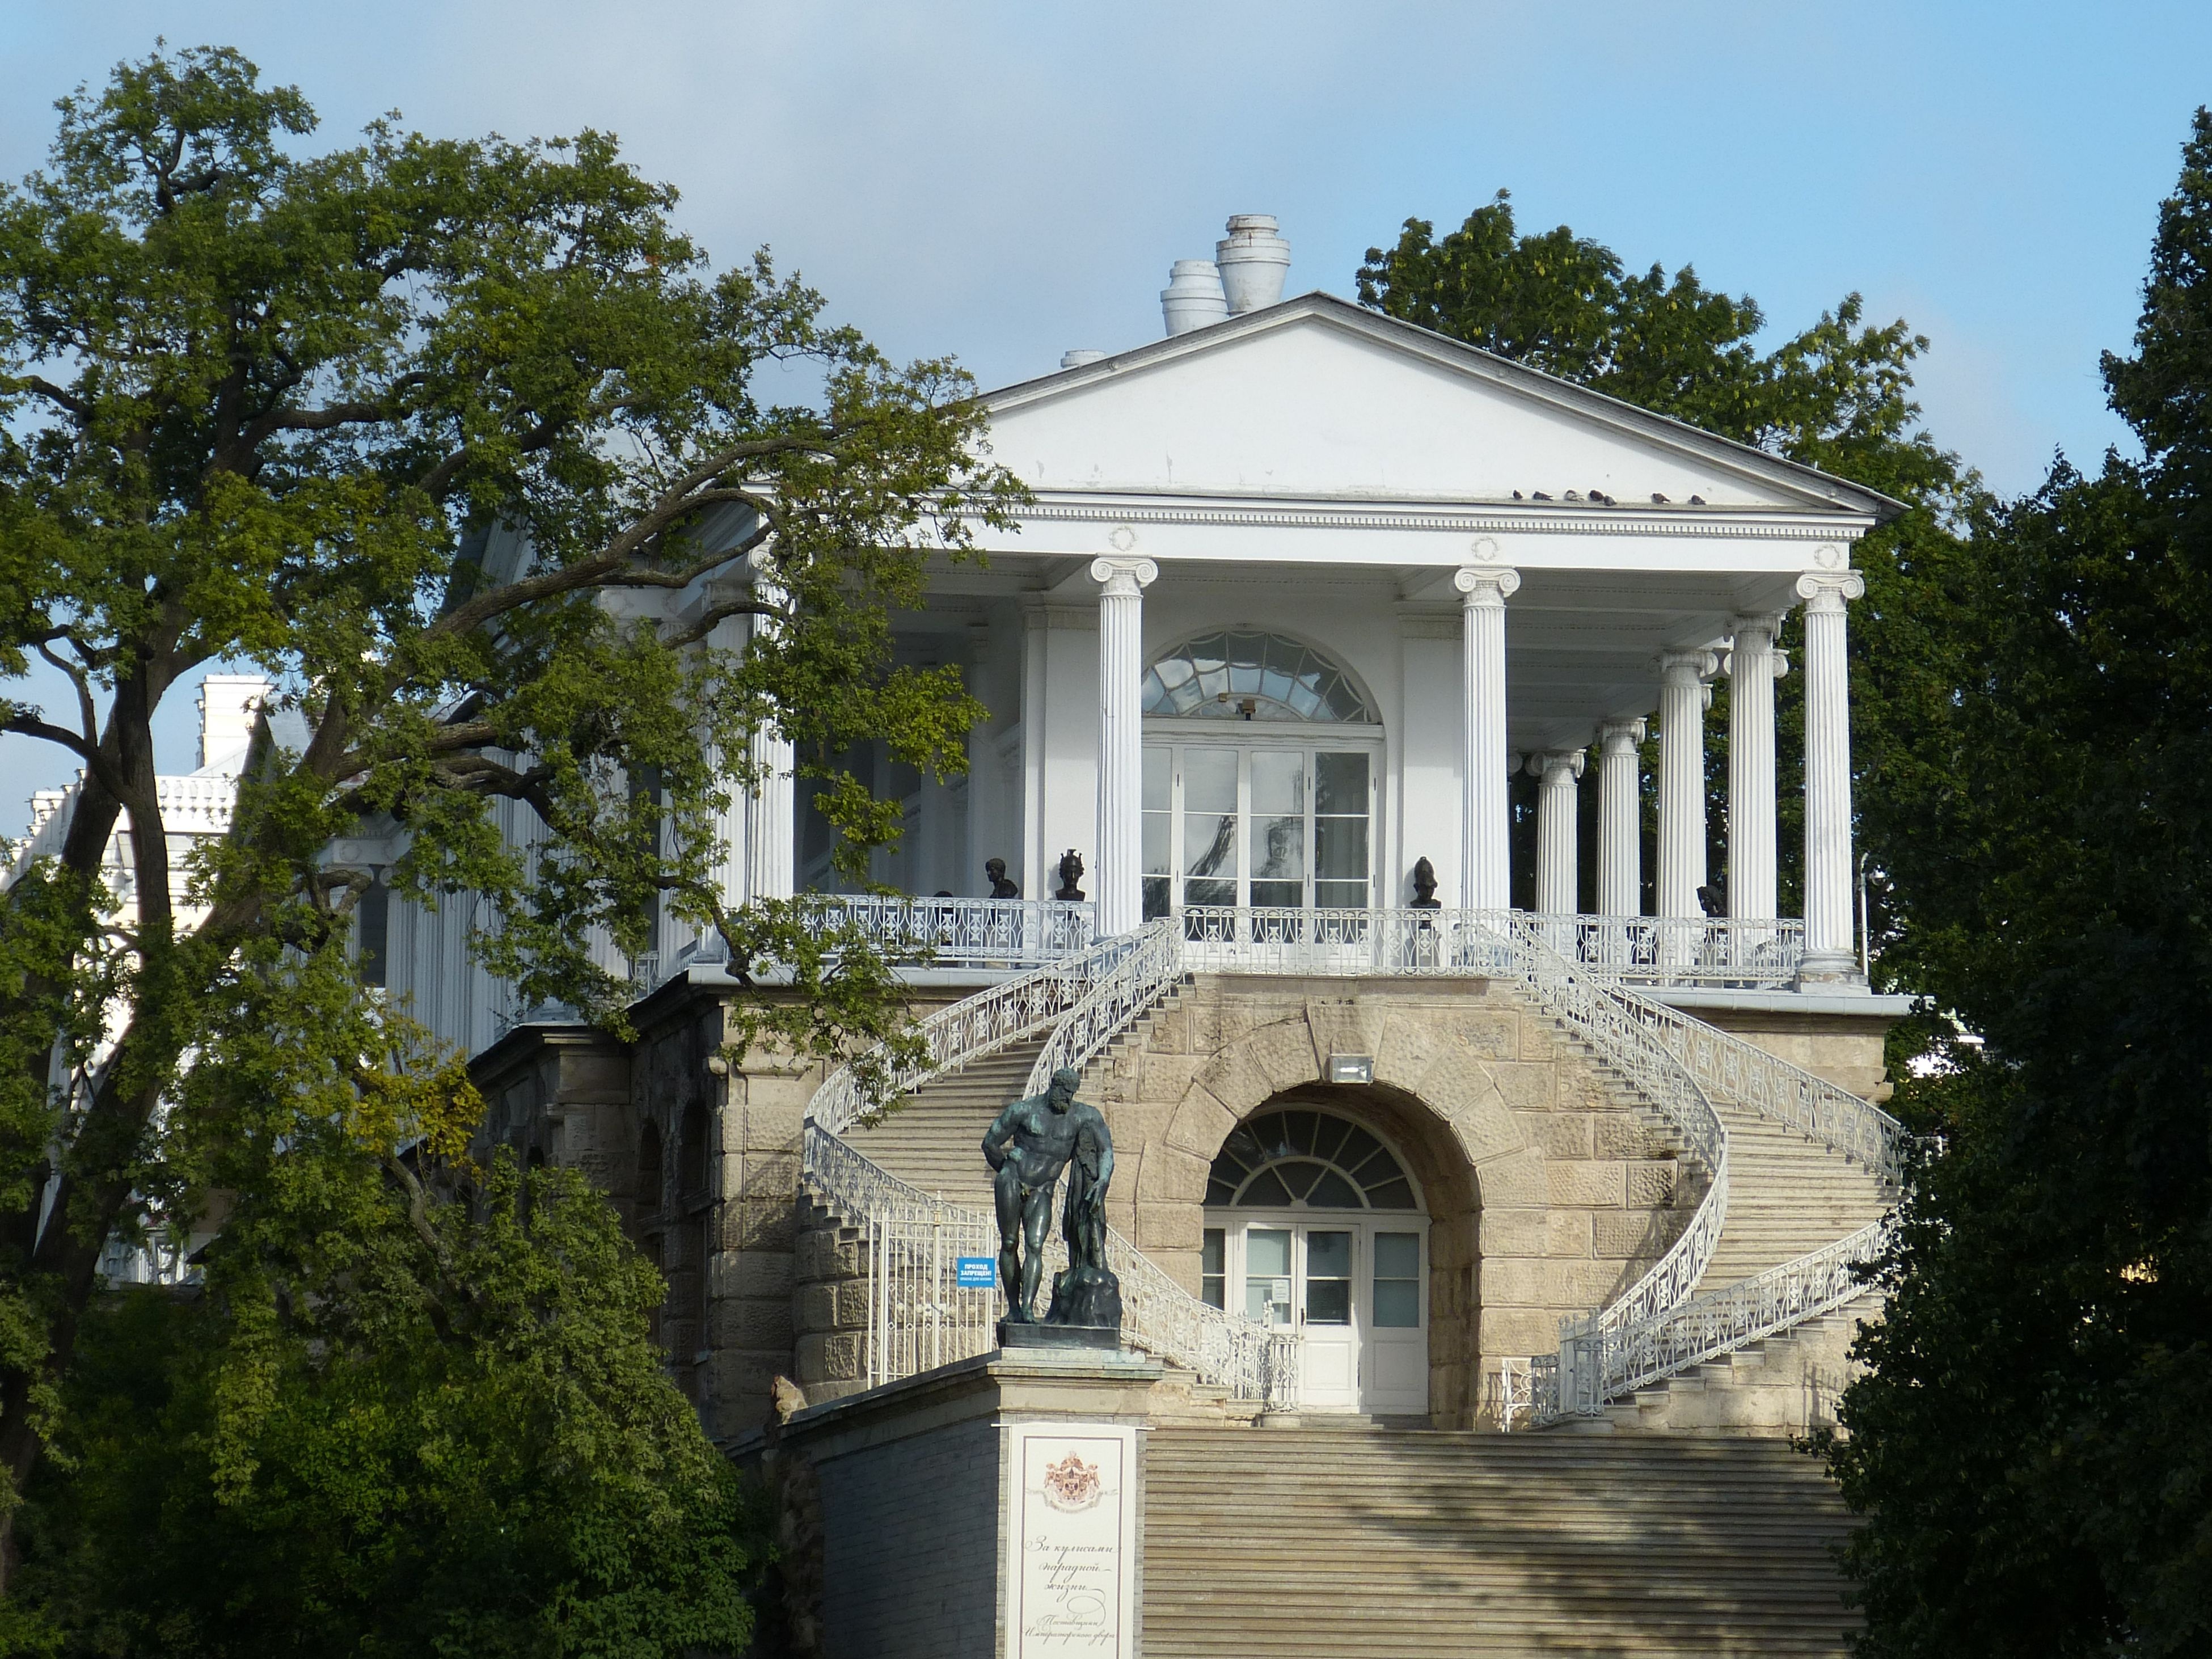
architecture, villa, mansion, house, building, palace, home, monument, statue, pillar, park, facade, chapel, place of worship, sculpture, pavilion, estate, russia, hercules, historically, st petersburg, catherine's palace